Kew Asylum

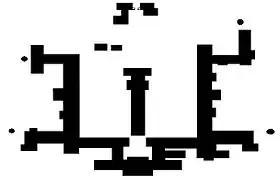
Overview of the building's layout. Female wards were accommodated in the left-hand wing; males in the right. The administration areas were in the front building and the centre wing. The small, round buildings are the privies.

Under the Lunacy Statute of 1867, Lunacy Acts from 1880 to 1928 and Mental Hygiene Act of 1933, people could be admitted to the asylum by a number of means: